Milaim Rama

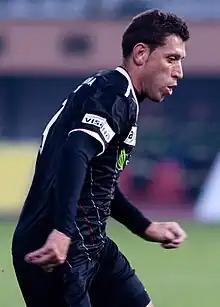
Rama with Thun in 2011

Milaim Rama (born 29 February 1976) is a former professional footballer who spent most of his career playing for Thun. In addition to Thun, he also played for FC Augsburg, Schaffhausen. Born in SFR Yugoslavia, he played for the Switzerland national team at international level.